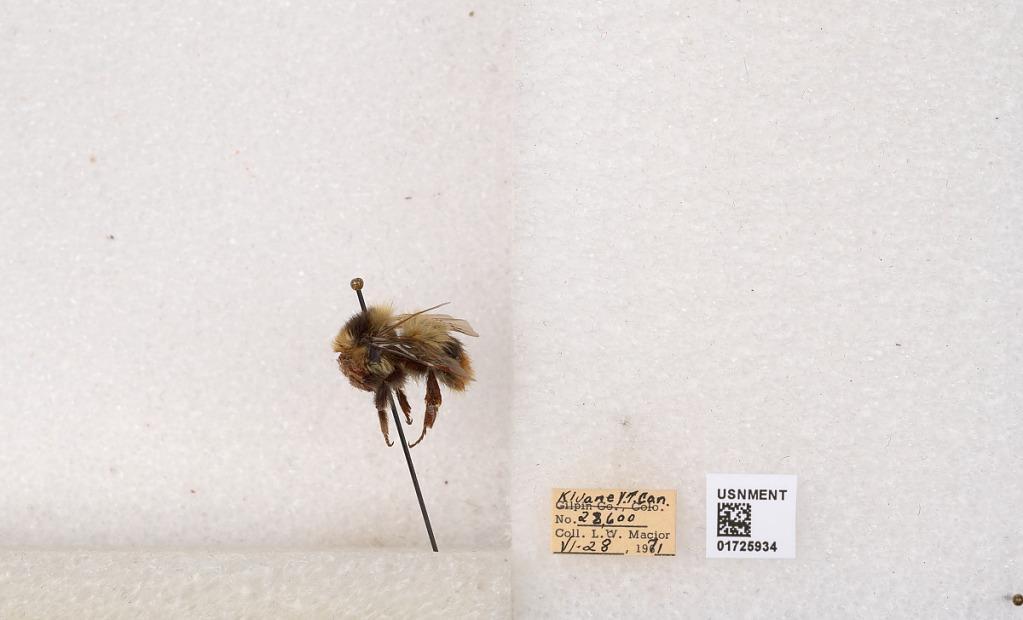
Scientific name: Bombus kirbyellus
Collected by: L. Macior
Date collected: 1971-6-28
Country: Canada
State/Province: Yukon Territory
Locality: Kluane National Park and Reserve
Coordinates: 60.7493, -139.504